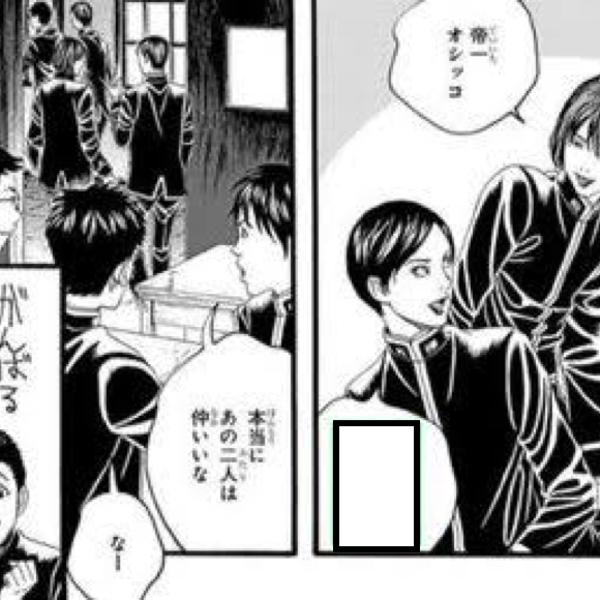
回答: 帝一はオシッコじゃありません